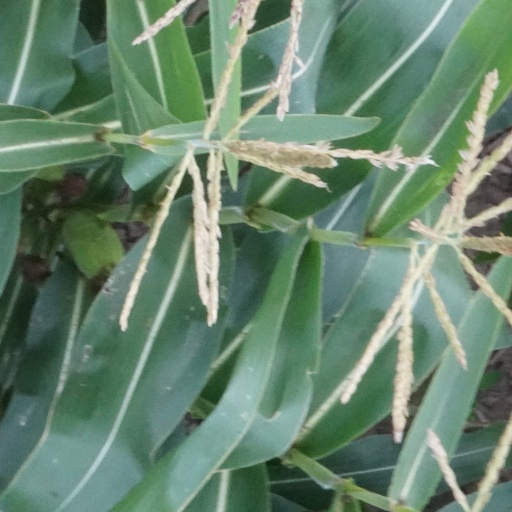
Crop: maize; corn